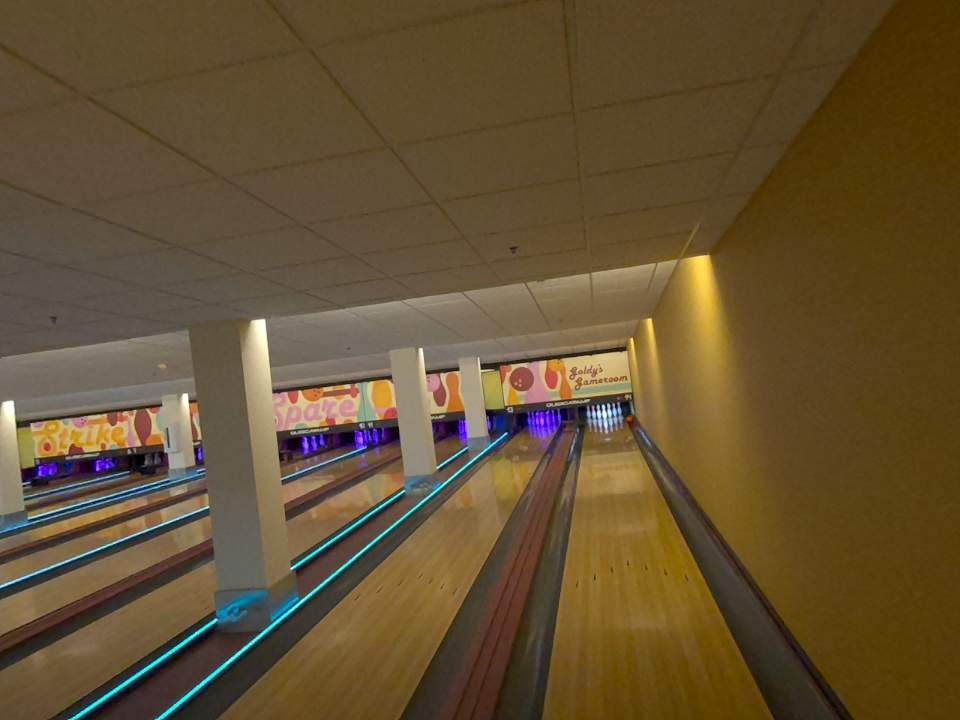
Object: bowling_ball